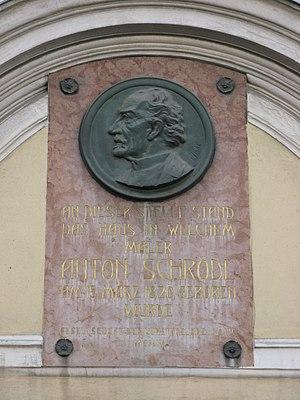
Anton Schrödl est un peintre autrichien.